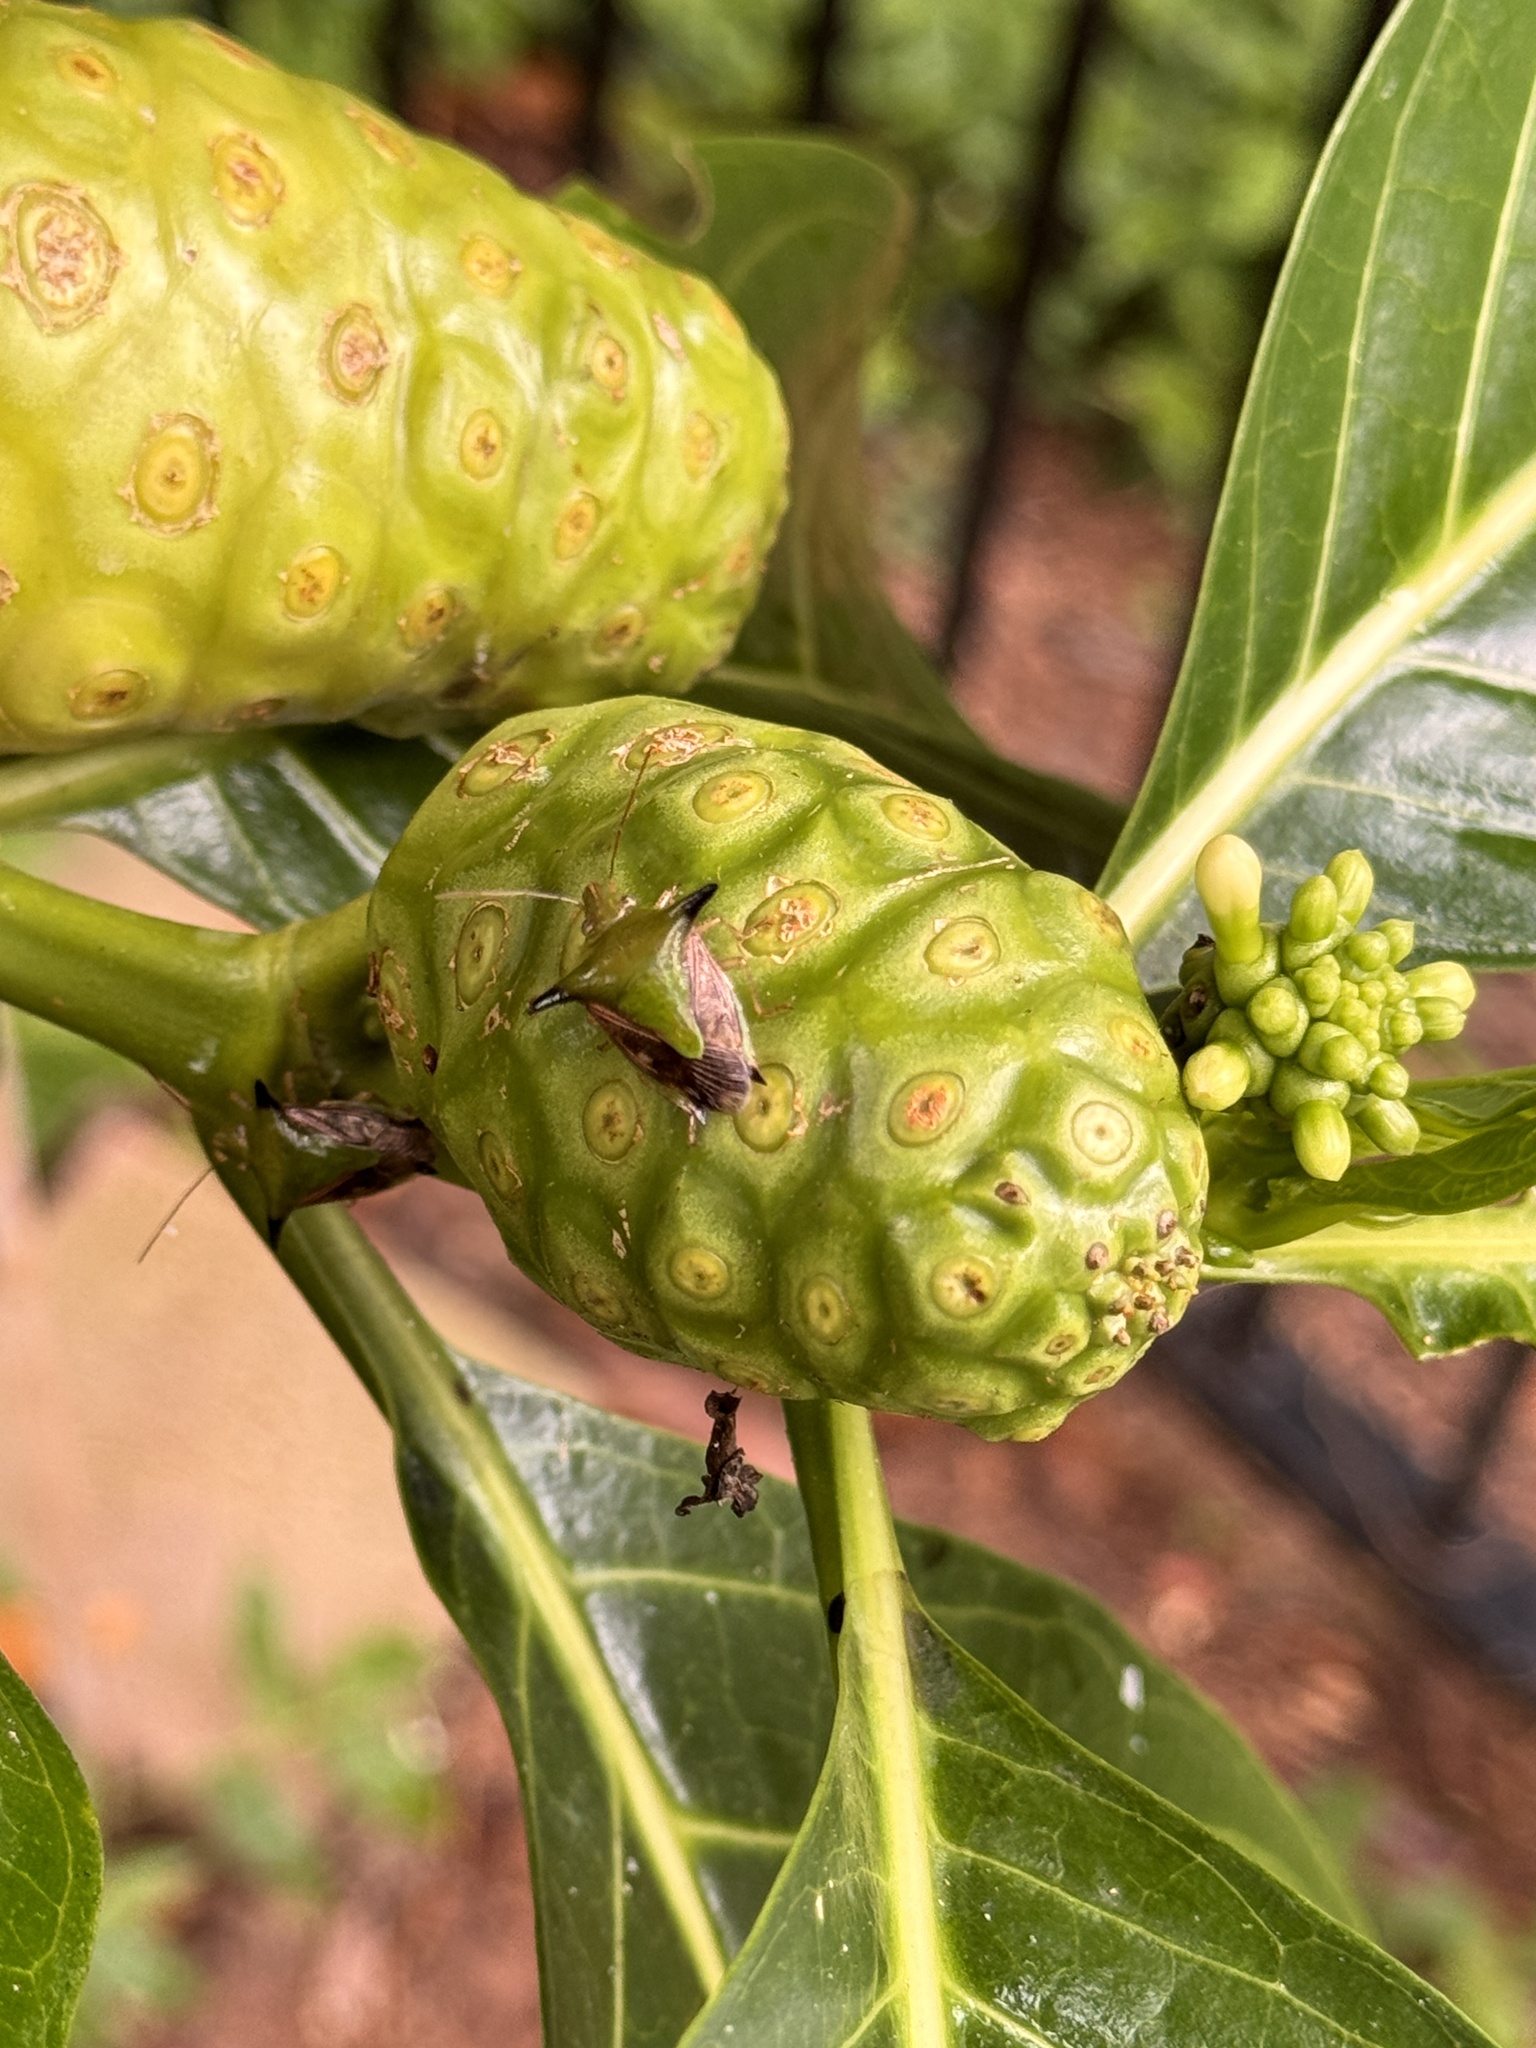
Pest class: stink_bug